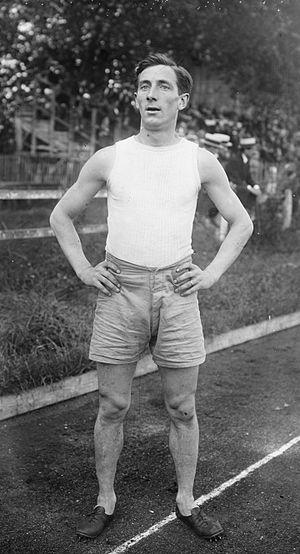
Bayon [Eugène, coureur français du 400 mètres, sélection olympique à Colombes, le 1er août 1920].